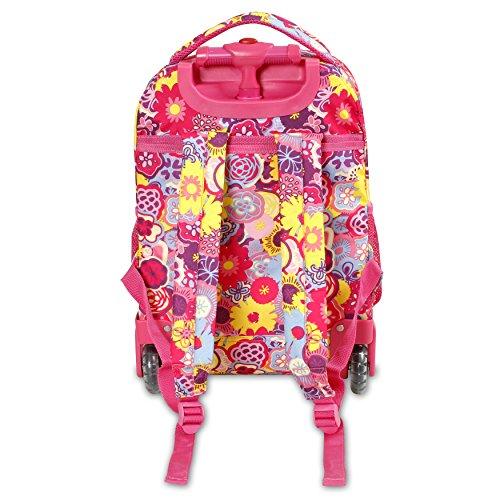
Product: J World New York Sunny Rolling Backpack for School & Travel, 17 inch
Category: Clothing, Shoes & Jewelry | Luggage & Travel Gear | Backpacks | Kids' Backpacks
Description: PEFECT SIZE FOR SCHOOL: Dimension of 17 x 12 x 8.5 inches Rolling Backpack.
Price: $49.99